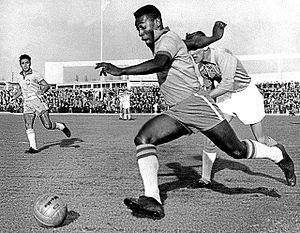
Pelé
Pelé i 1960 mod Sverige. Brasilien vandt 7-1
Edson Arantes do Nascimento, bedre kendt som Pelé, er en tidligere professionel fodboldspiller fra Brasilien. Af mange er han anset som alletiders bedste fodboldspiller. Desuden er han den næstmest scorende spiller i fodbold nogensinde med 1281 mål i 1256 kampe.